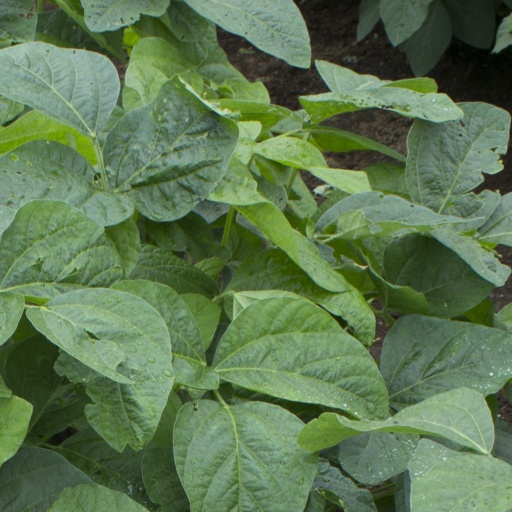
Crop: soybean